ABC Chinese–English Dictionary

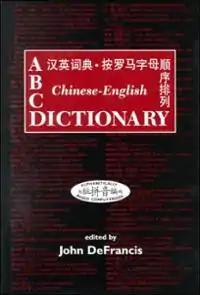
Front cover of "ABC Chinese–English Dictionary"

The ABC Chinese–English Dictionary or ABC Dictionary (1996), compiled under the chief editorship of John DeFrancis, is the first Chinese dictionary to collate entries in single-sort alphabetical order of pinyin romanization, and a landmark in the history of Chinese lexicography. It was also the first publication in the University of Hawaiʻi Press's "ABC" (Alphabetically Based Computerized) series of Chinese dictionaries. They republished the "ABC Chinese–English Dictionary" in a pocket edition (1999) and desktop reference edition (2000), as well as the expanded "ABC Chinese–English Comprehensive Dictionary" (2003), and dual "ABC English–Chinese, Chinese–English Dictionary" (2010). Furthermore, the "ABC Dictionary" databases have been developed into computer applications such as Wenlin Software for learning Chinese (1997).